Question: What color is the kite's tail?
Tambaya: Wana launine jelar jirgin ledar?
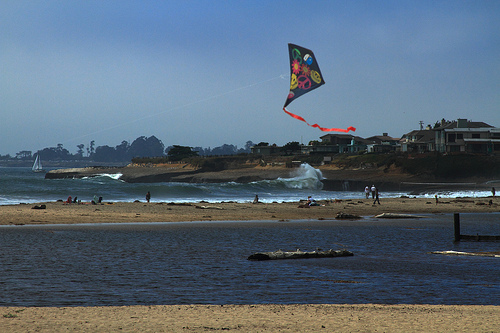
Answer: Red.
Amsa: Ja.